The Brave Bulls (film)

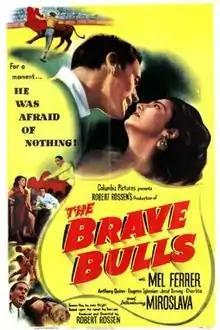
Theatrical release poster

The Brave Bulls is a 1951 American drama film directed by Robert Rossen and written by John Bright. The film stars Mel Ferrer, Miroslava, Anthony Quinn, Eugene Iglesias, José Torvay and Charlita. The film was released on April 18, 1951 by Columbia Pictures.